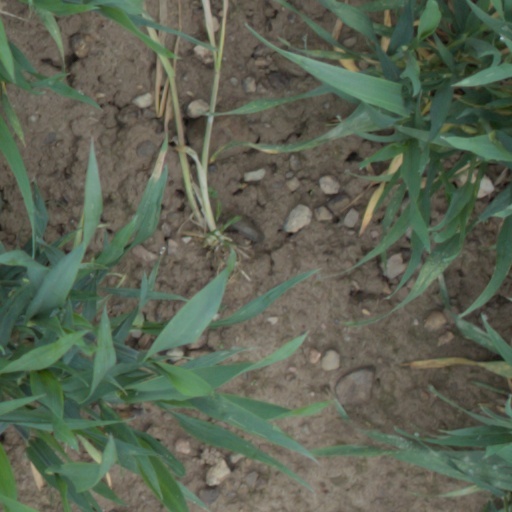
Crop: wheat